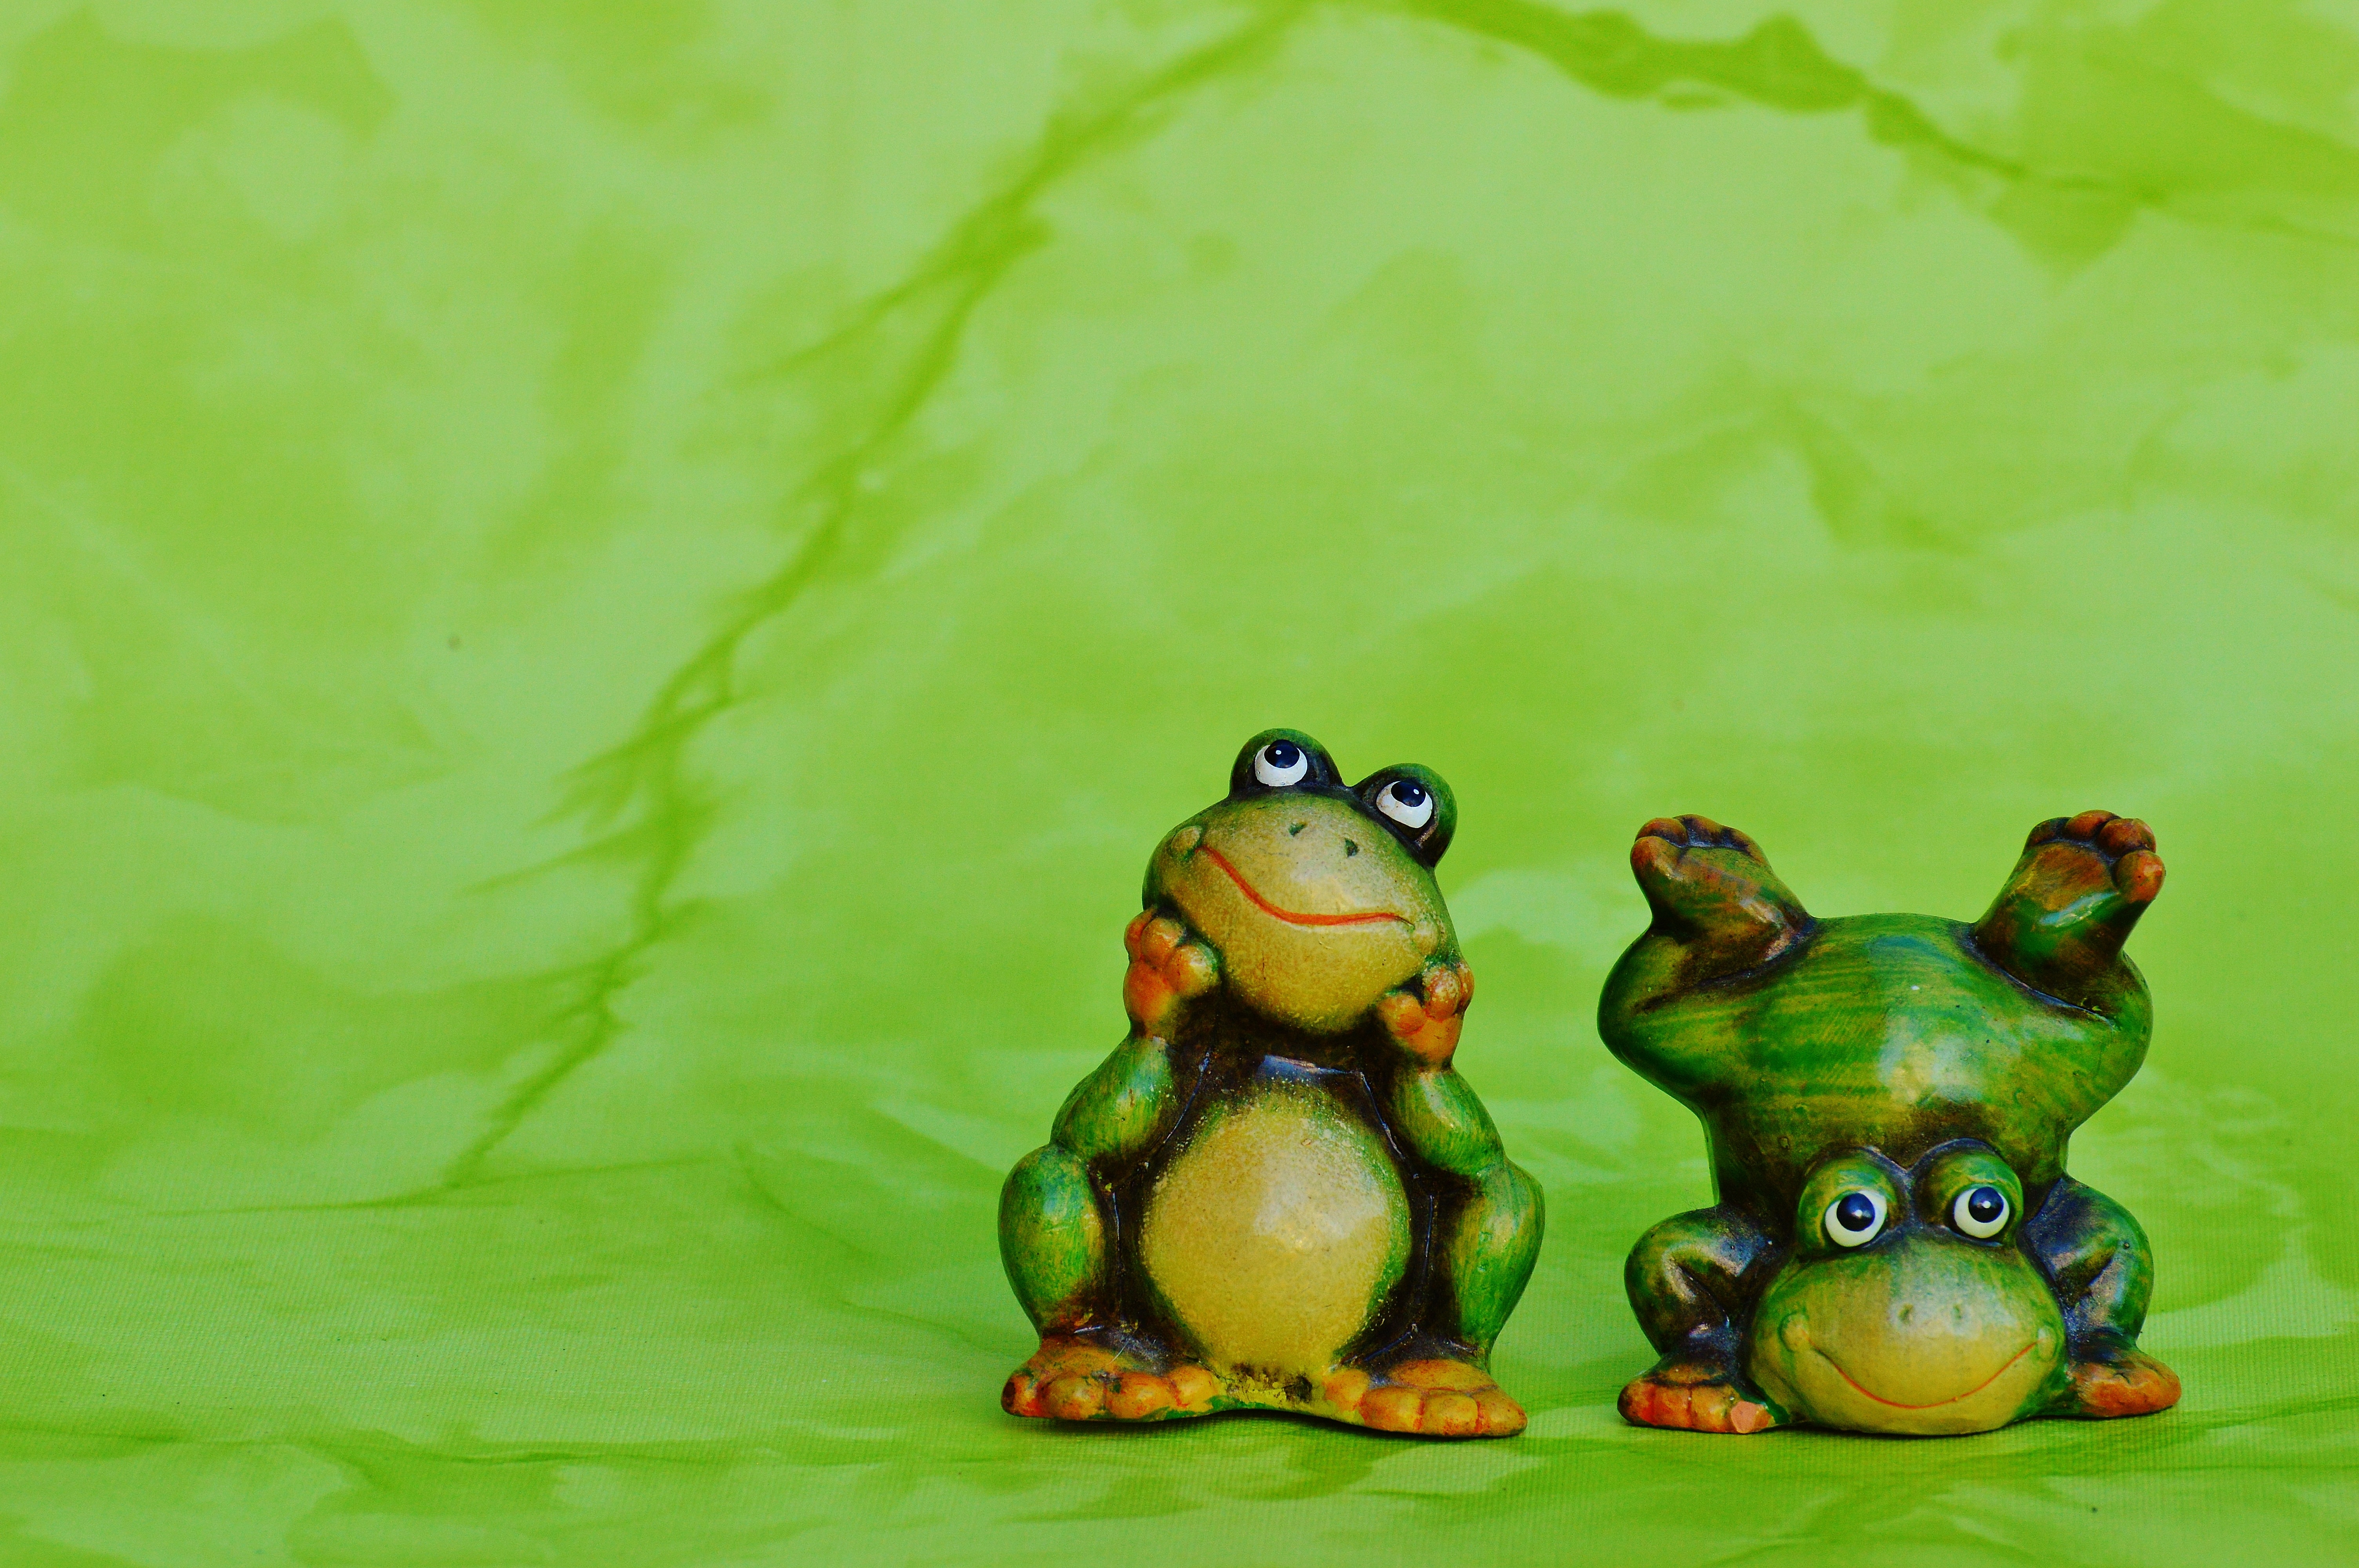
sweet, animal, cute, green, frog, amphibian, toy, figure, vertebrate, funny, animal world, frogs